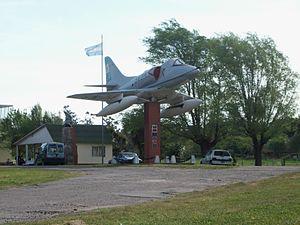
La bataille de San Carlos est l'une des principales bataille de la guerre des Malouines. Elle oppose, du 21 au 25 mai 1982 les bâtiments de la Royal Navy britannique aux avions de l'Armée de l'air argentine dans la baie de San Carlos. Les avions argentins, volant à basse altitude, attaquent de manière répétée les bâtiments du corps expéditionnaire britannique.